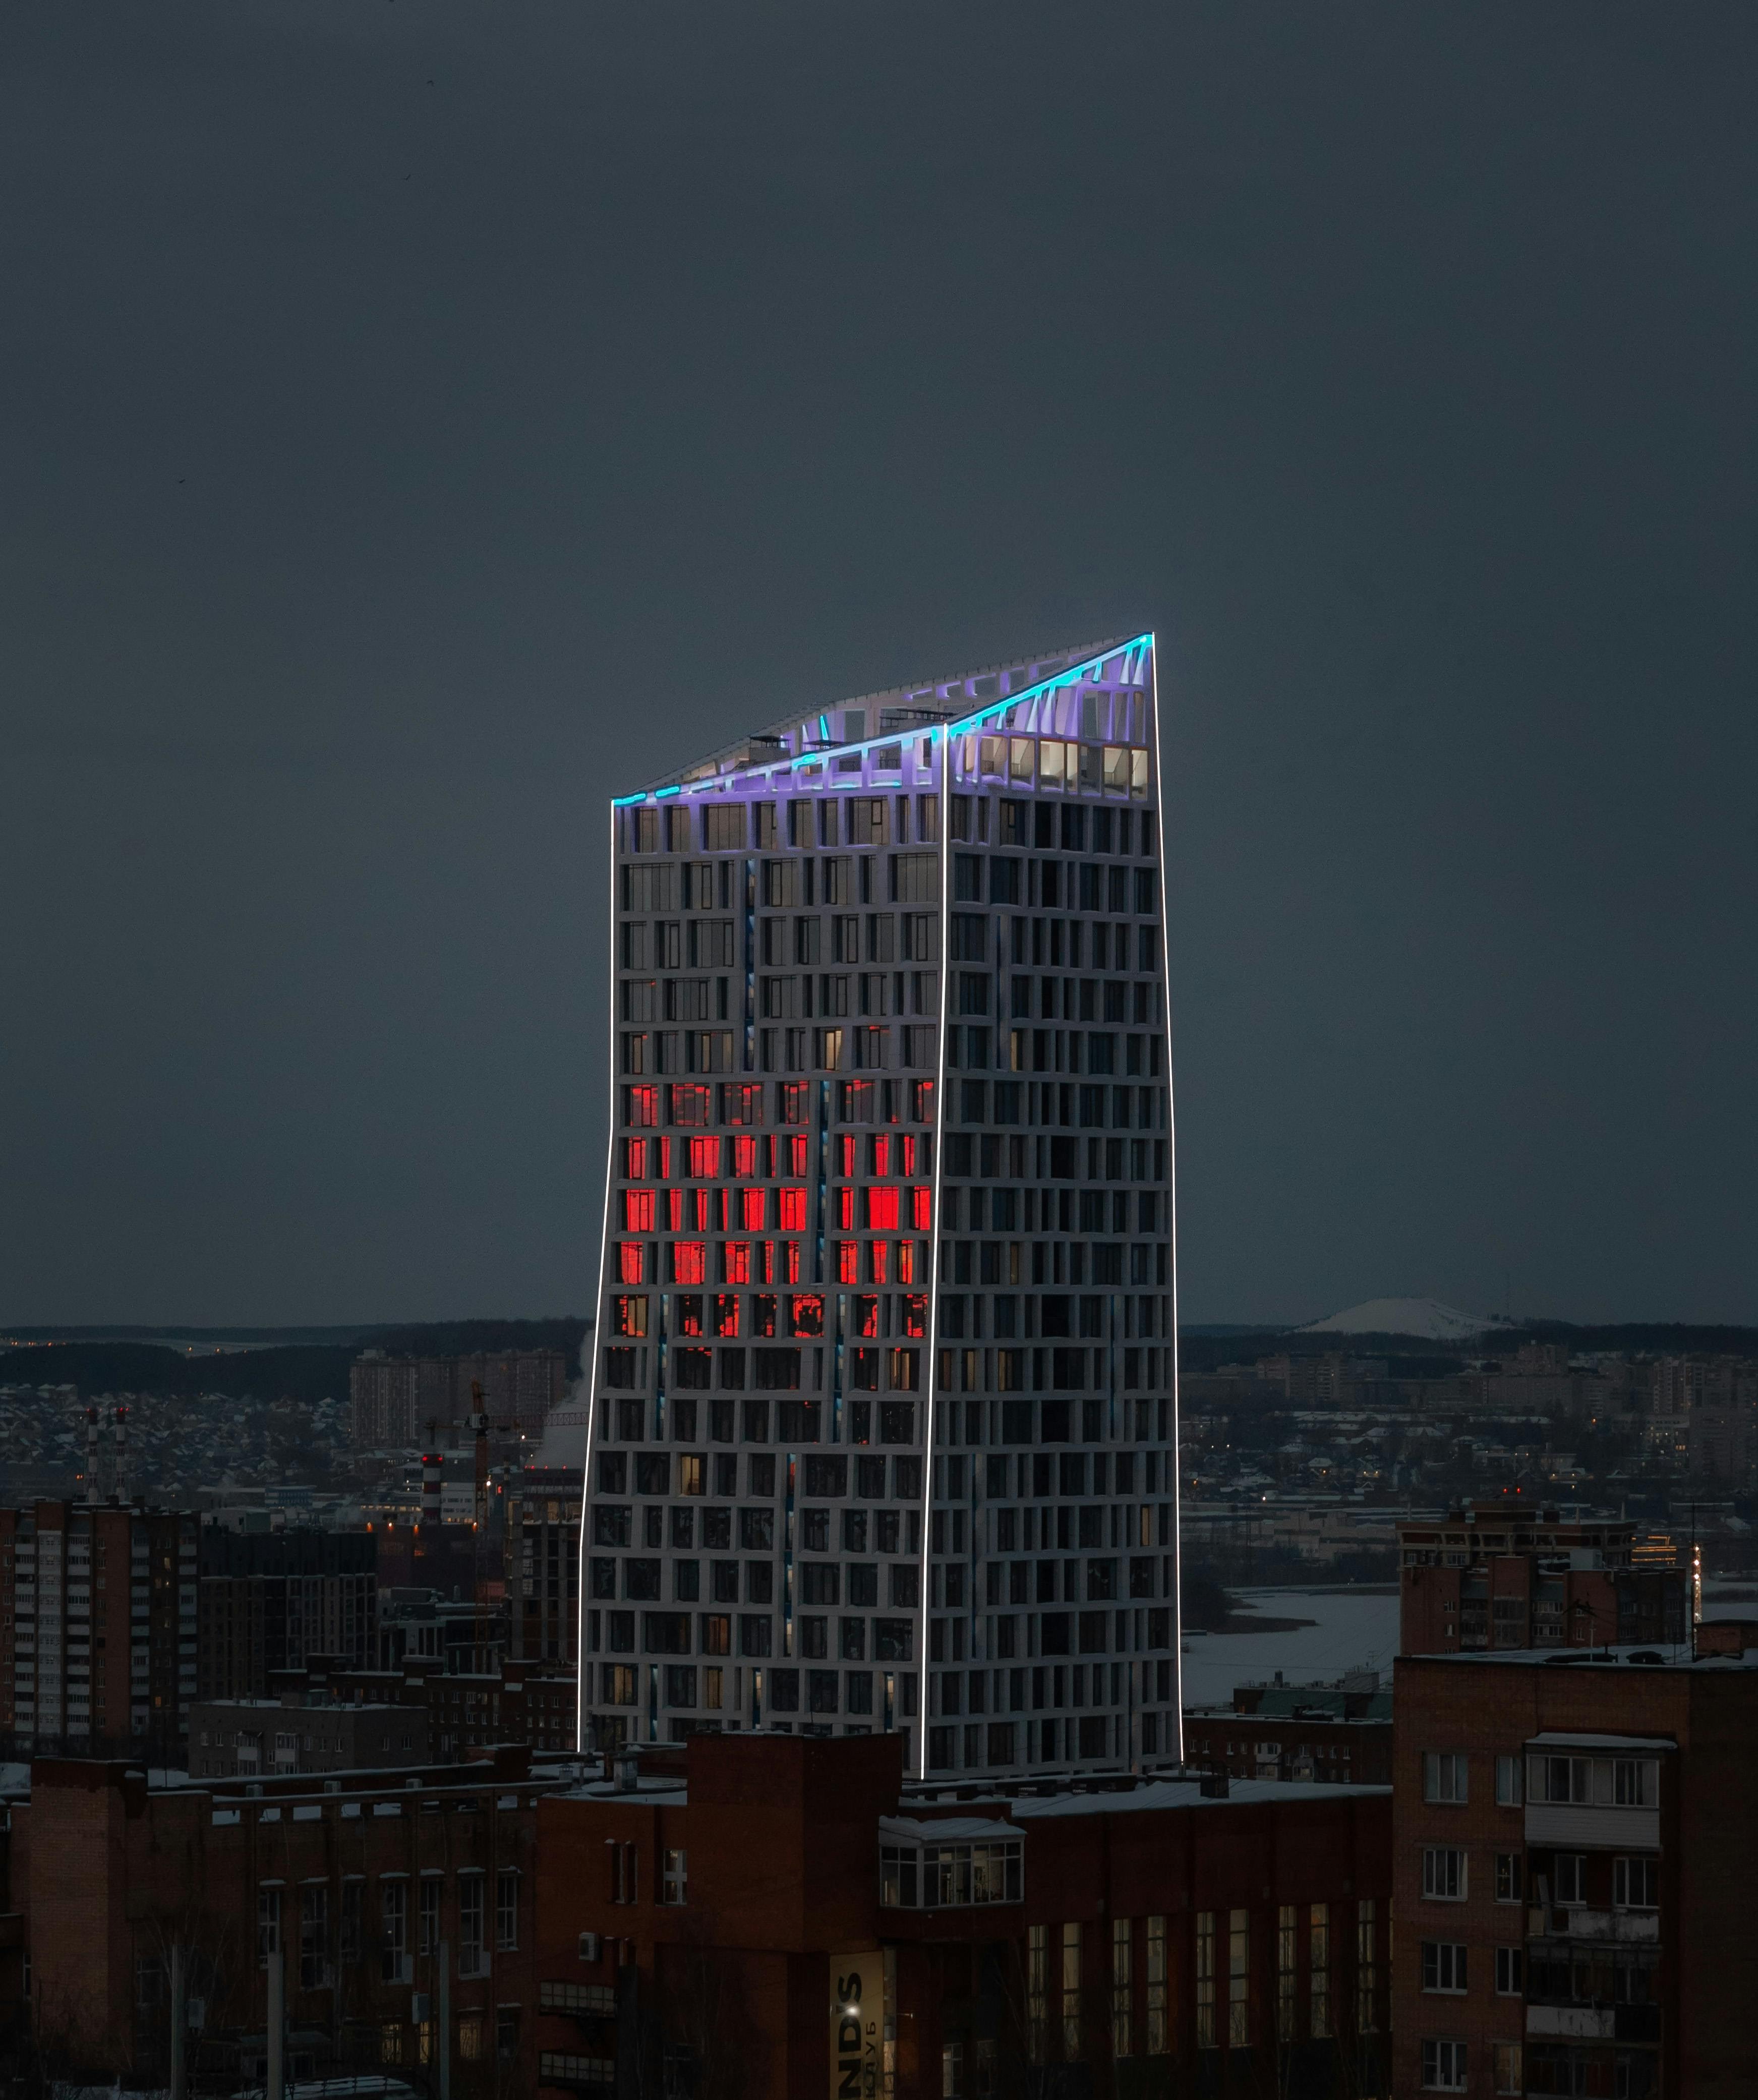
city, building, sky, skyscraper, tower block, condominium, urban design, tower, cityscape, facade, window, commercial building, mixed use, metropolis, headquarters, evening, darkness, downtown, night, apartment, horizon, skyline, composite material, corporate headquarters, midnight